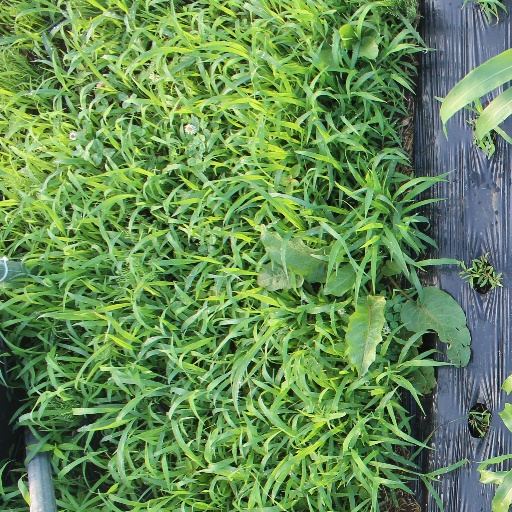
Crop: sorghum